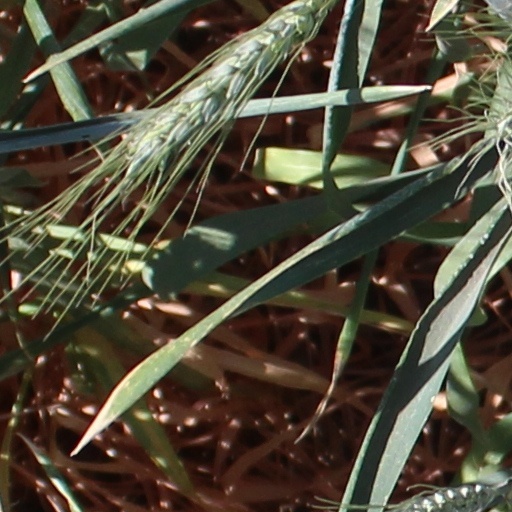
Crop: wheat